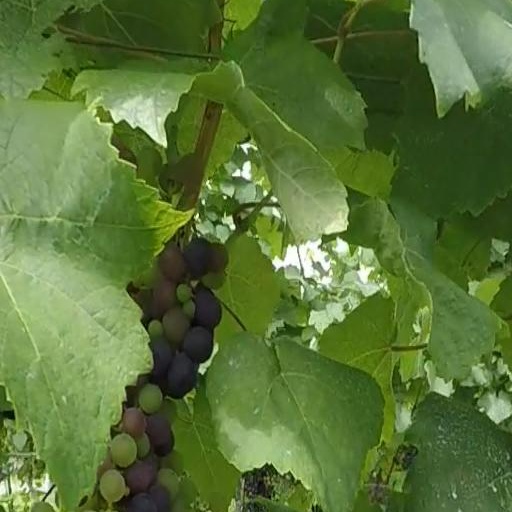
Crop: grape